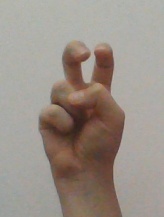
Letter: toot